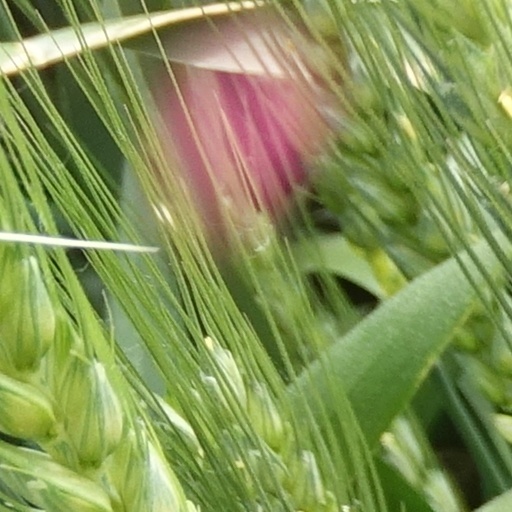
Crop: wheat